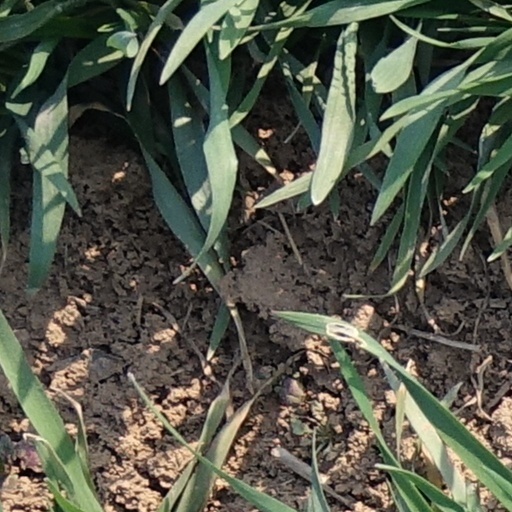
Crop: wheat